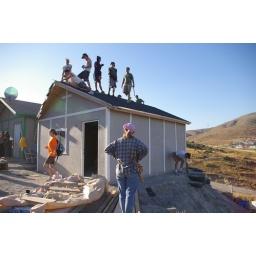
Site 14 outside Tecate Mexico building a house by the TKA students.